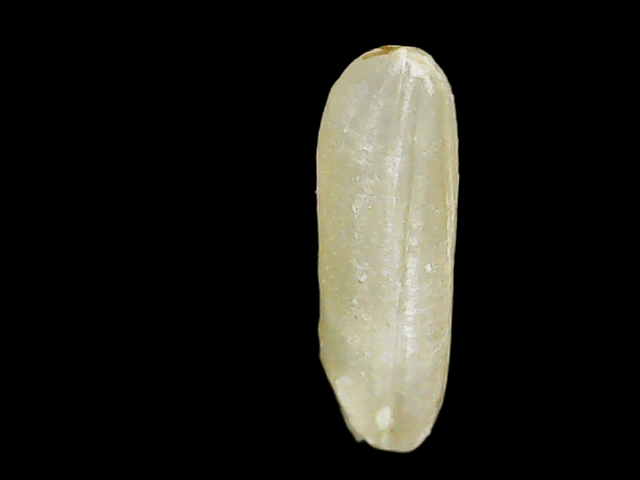
Rice variety: Binadhan16